Metal theft

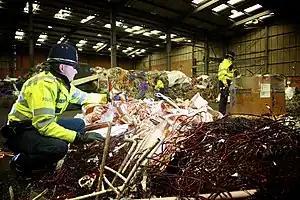
British police officers checking for stolen metal at a scrap metal merchant

Metal theft is "the theft of items for the value of their constituent metals". It usually increases when worldwide prices for scrap metal rise, as has happened dramatically due to rapid industrialization in India and China. Apart from precious metals like gold and silver, the metals most commonly stolen are non-ferrous metals such as copper, aluminium, brass, and bronze. However, even cast iron and steel are seeing higher rates of theft due to increased scrap metal prices.